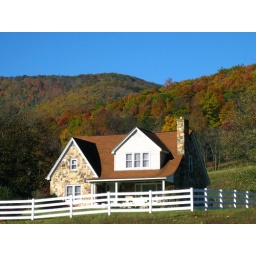
I loved this little house with the mountains in the background